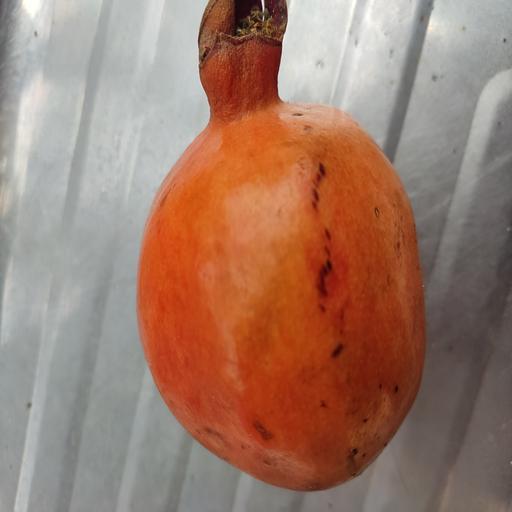
Crop type: Pomegranate